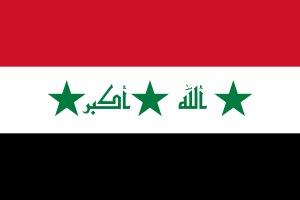
Le drapeau de l'Irak est le drapeau civil, le drapeau d'État et le pavillon national de la République d’Irak. Il est composé de trois bandes horizontales rouge, blanche et noire, reprenant ainsi les couleurs panarabes, frappées de la devise Allah akbar. La calligraphie est coufique.